History of the metre

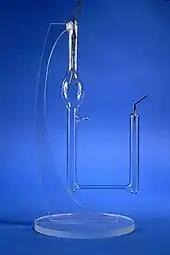
A Krypton-86 lamp used to define the metre between 1960 and 1983

In the late nineteenth century, a new international standard metre, called a "prototype", was made along with copies to serve as national standards. It was a "line standard": the metre was defined as the distance between two lines marked on the bar, to make any wear at the ends irrelevant. When replacing British standard measurements after the burning of parliament, William Simms inaugurated the principle, which inspired Henri Tresca, of marking lines indicating the length of the unit on the neutral plane of the standard.